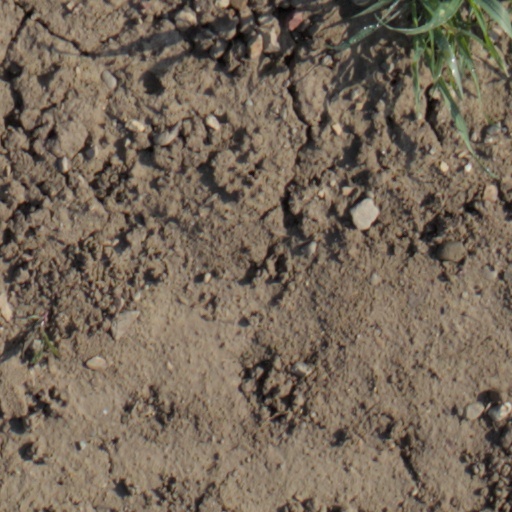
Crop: wheat